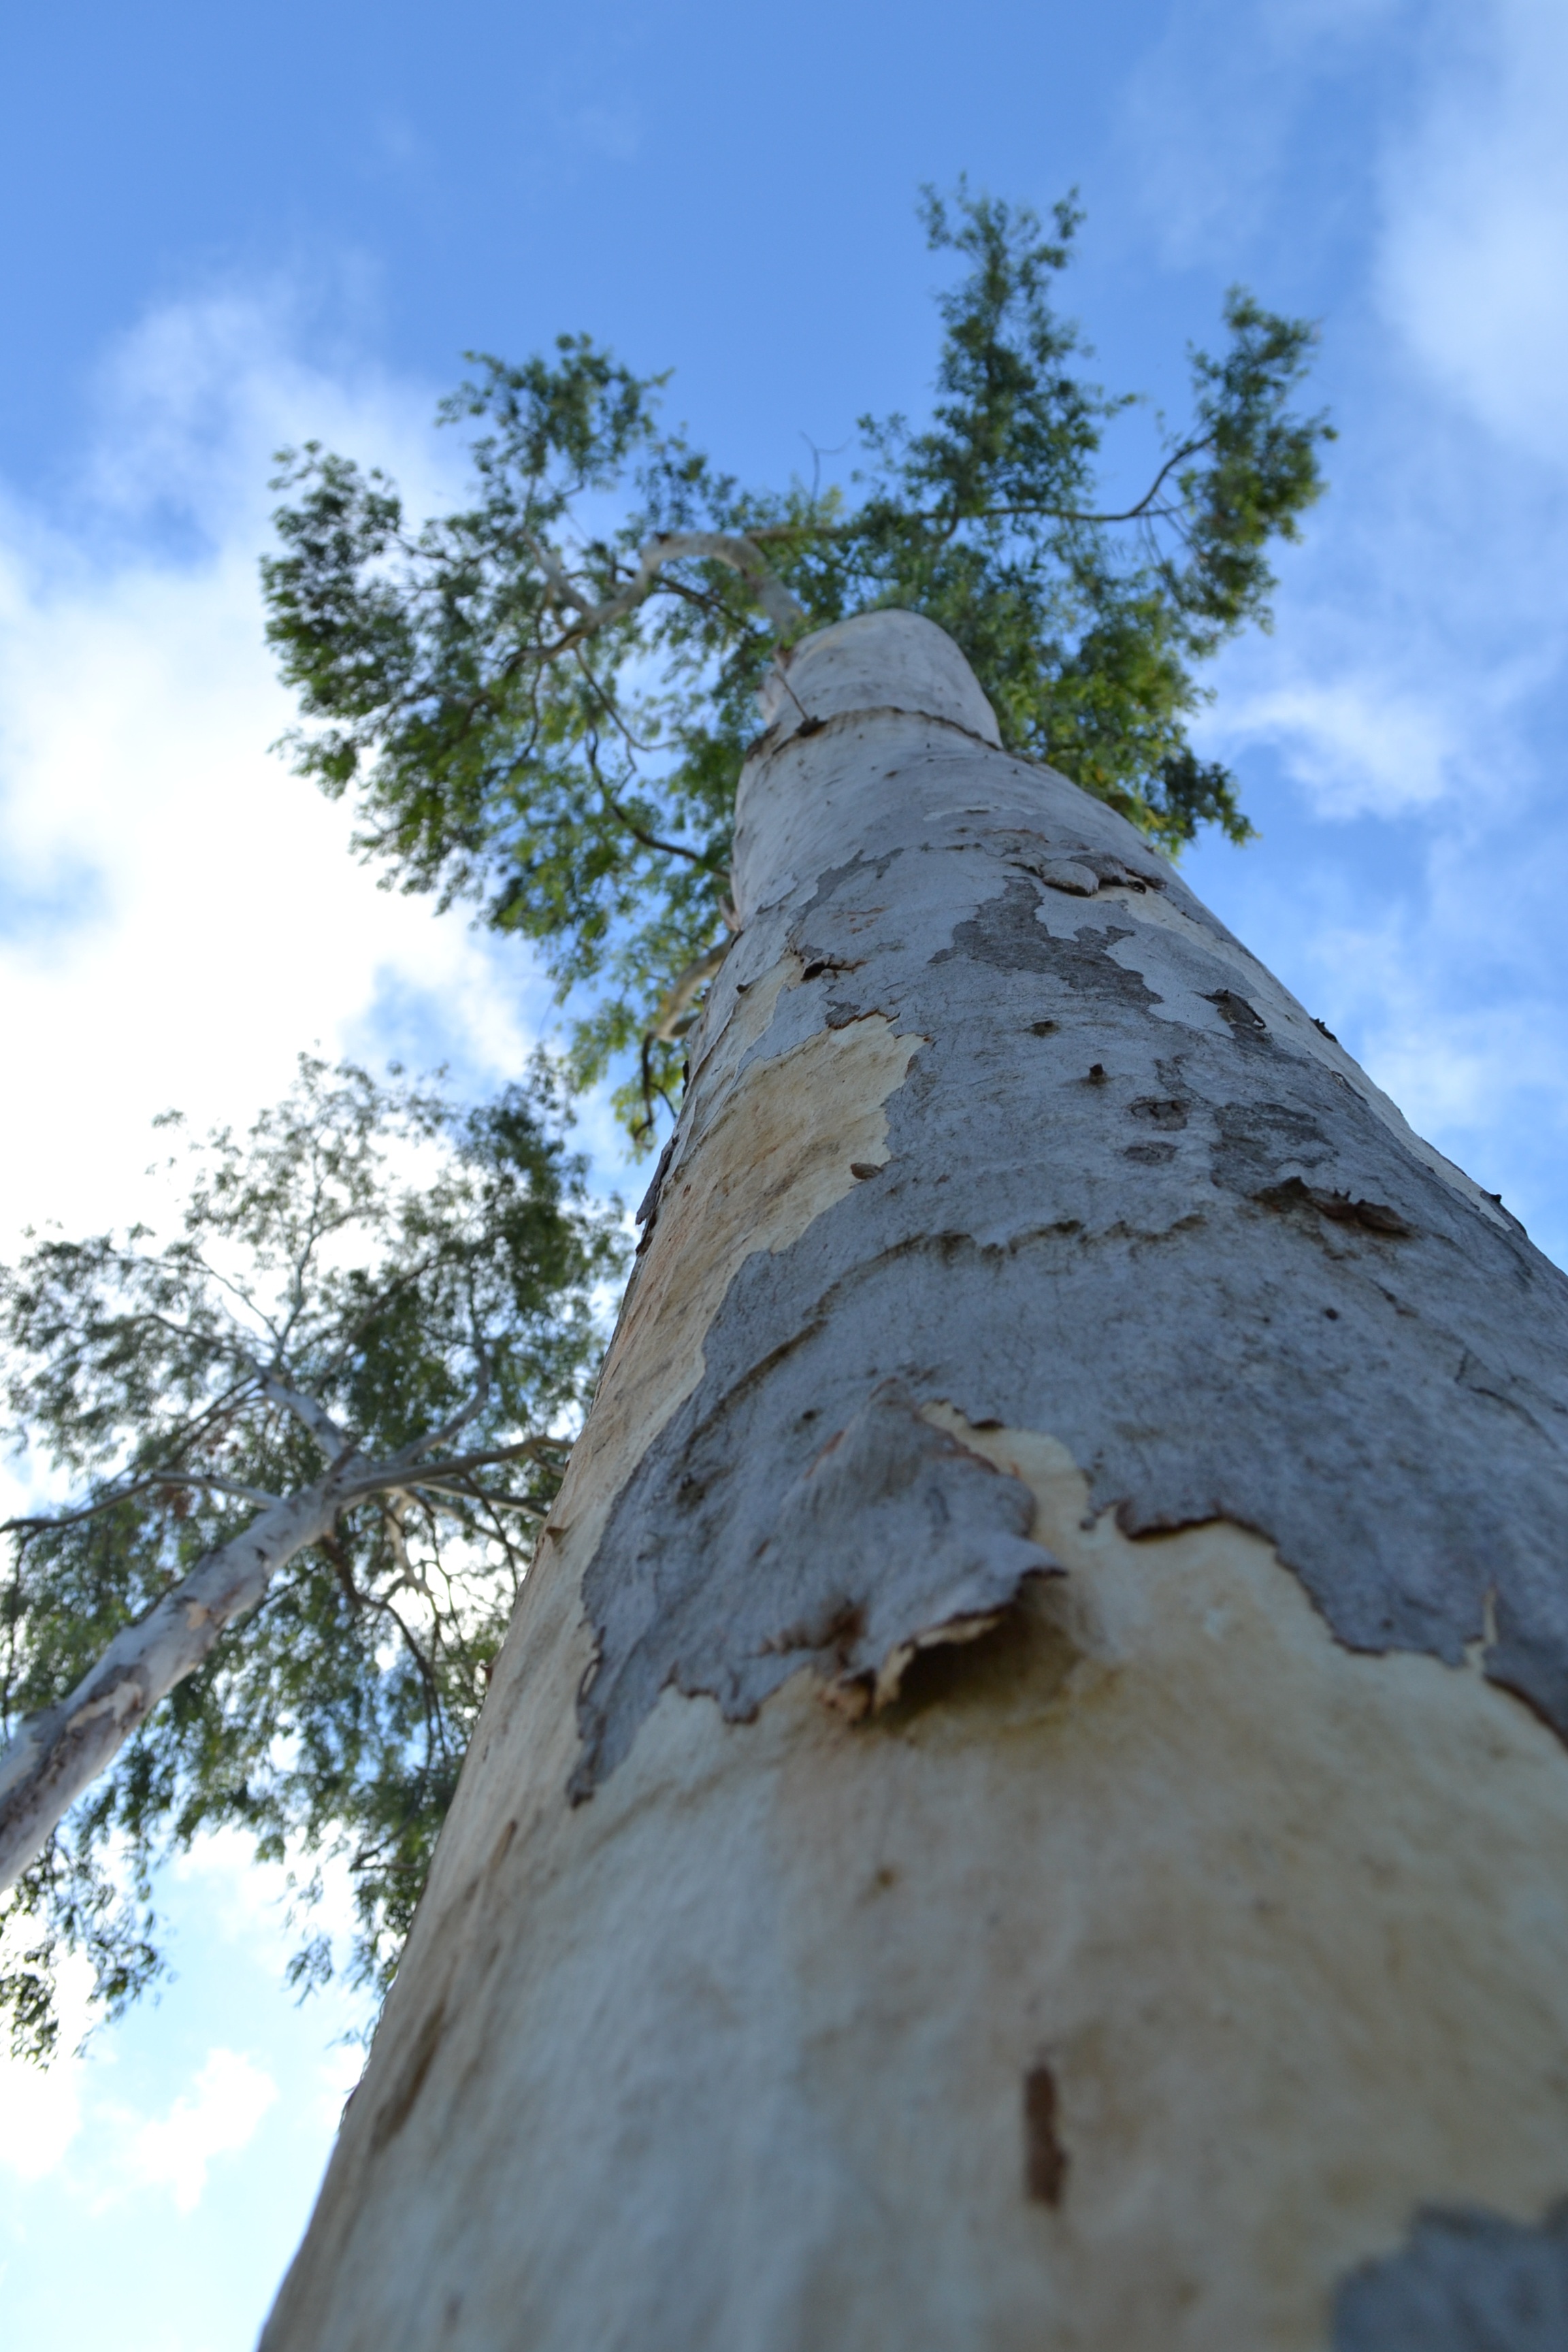
tree, nature, rock, branch, mountain, plant, sky, trunk, scenic, tourism, ridge, geology, valencia plaza, woody plant